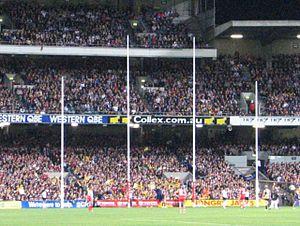
Le football australien, officiellement Australian football, également surnommé footy ou encore Australian rules, est un sport collectif qui se joue principalement au pied avec un ballon ovale. Il oppose deux équipes de dix-huit joueurs dans un stade ovale ou un terrain de cricket. L'objectif de chaque formation est de mettre le ballon ovale dans les buts adverses à l'aide des pieds et de le faire plus souvent que l'autre équipe.